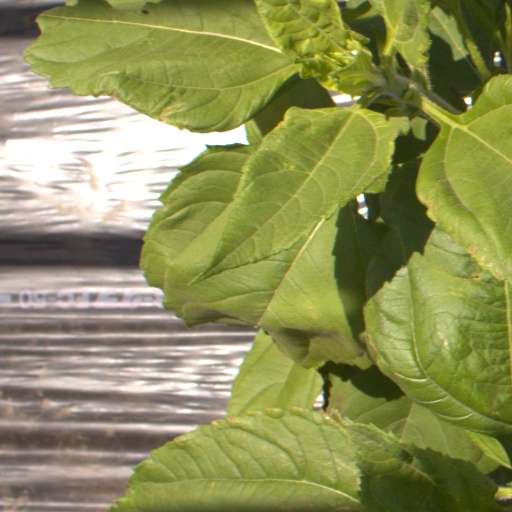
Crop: Jerusalem artichoke